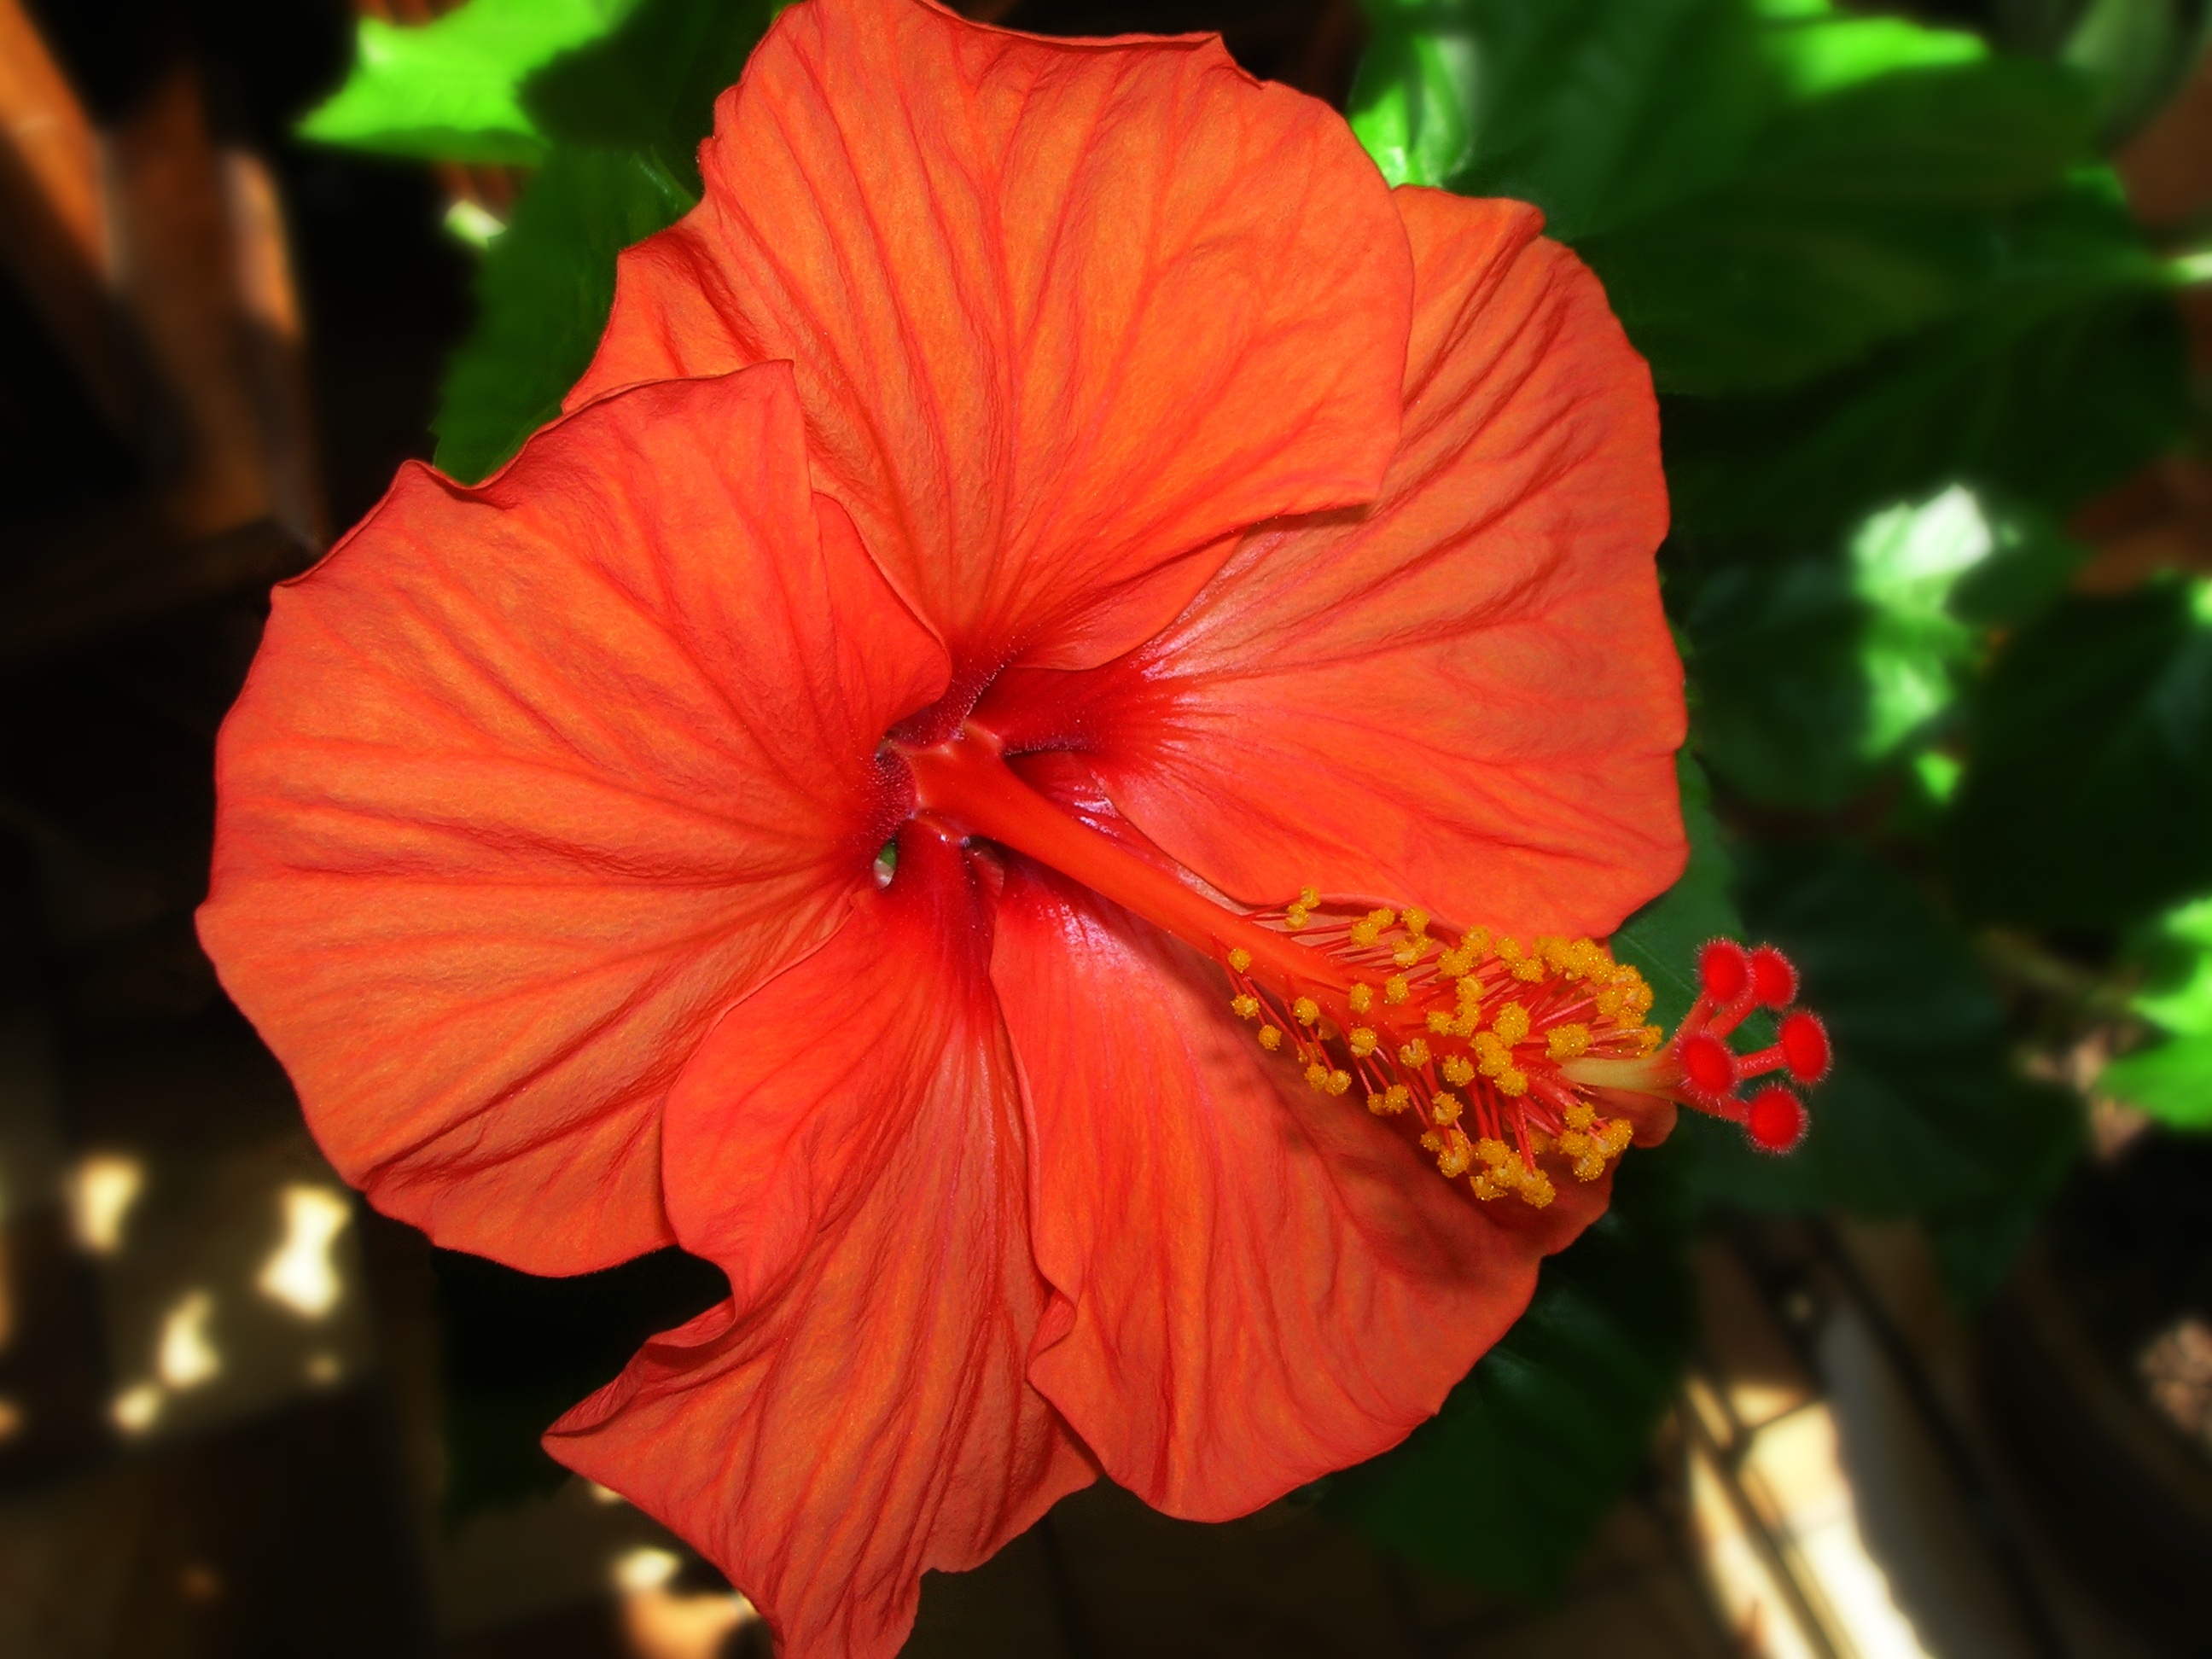
plant, leaf, flower, petal, red, botany, garden, flora, hibiscus, malvales, macro photography, flowering plant, chinese hibiscus, annual plant, land plant